Rage and Time

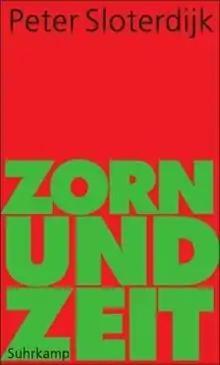
Cover of the first edition

Rage and Time: A Psychopolitical Investigation is a 2006 book by the German philosopher Peter Sloterdijk. It traces the role and prevalence of rage in Western history, starting with the Thumos described by Homer in the "Iliad". Sloterdijk argues that a productive form of rage has been suppressed by first Christianity and then psychoanalysis.